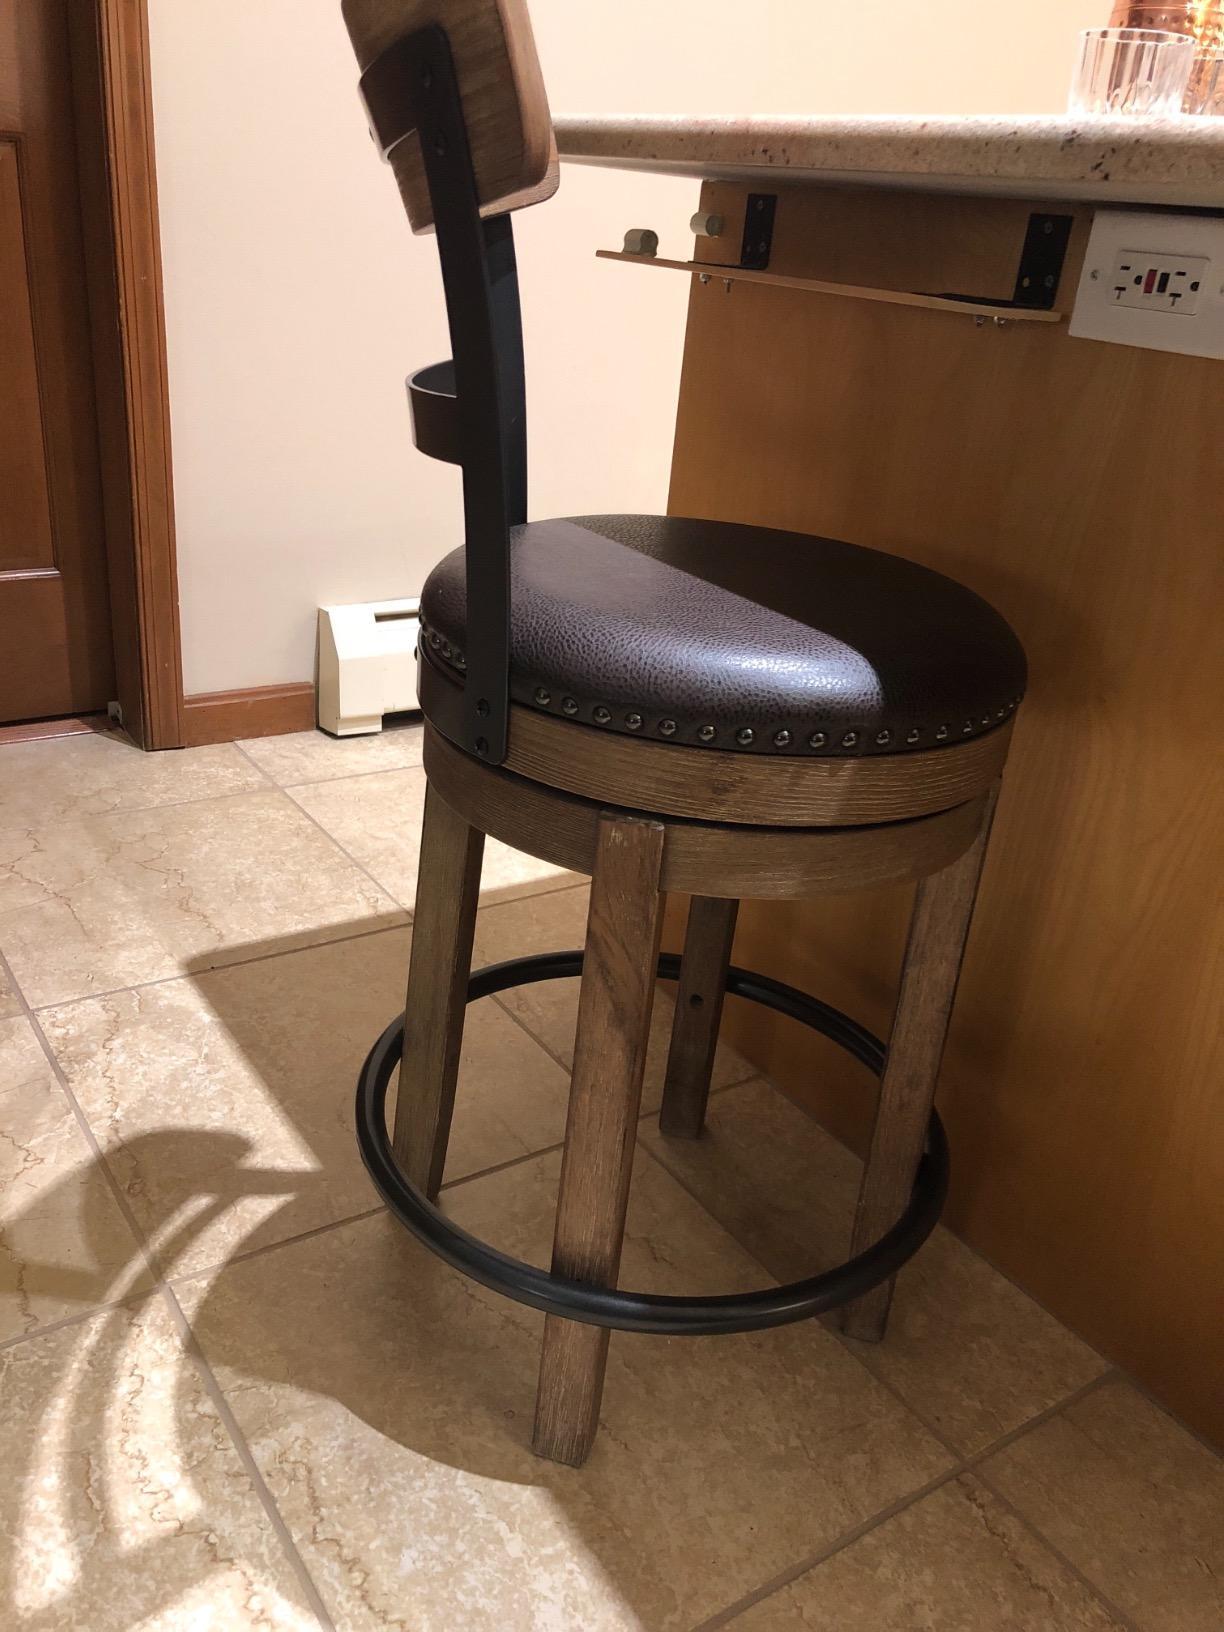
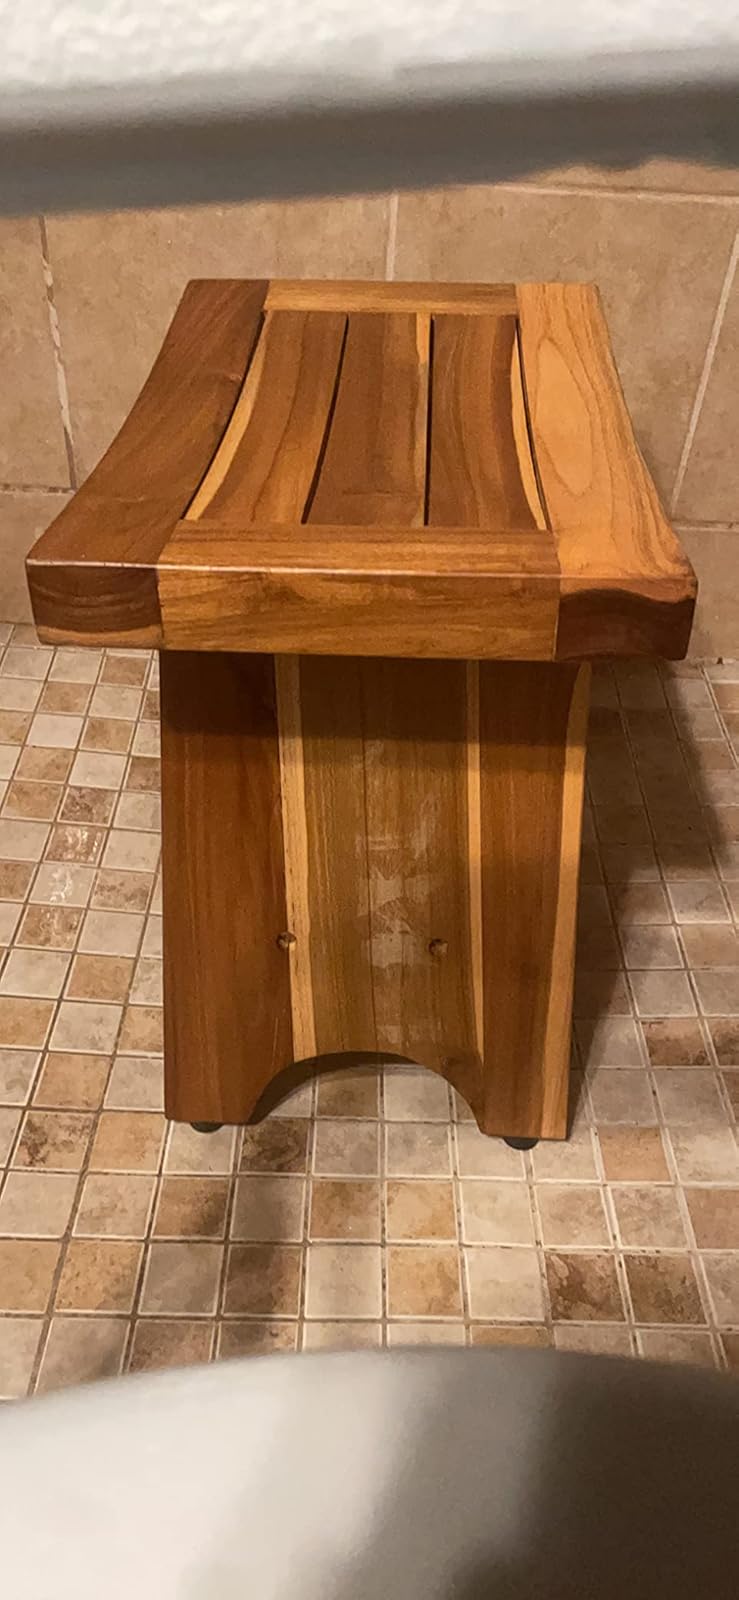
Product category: stool
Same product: no